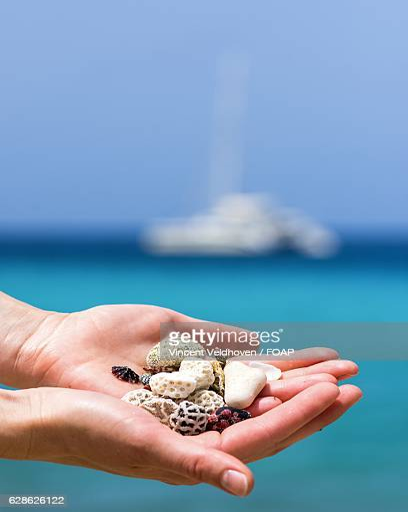
hand holding seashells on the beach